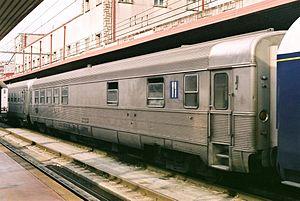
Les voitures Sorefame désignent un type de voiture de chemin de fer utilisé par les Chemins de fer portugais. Son nom vient de l'entreprise qui les construit, la Sorefame ou Sociedades Reúnidas de Fabricações Metálicas.